Monroe (automobile)

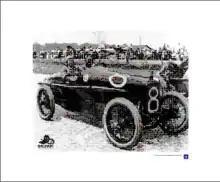
Gaston Chevrolet posing in a Monroe after a victory (1921)

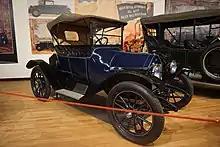
1914 Monroe Model 165 at the Sloan Museum

The Monroe was a Brass Era and vintage car built in Flint, Michigan (1914–1916), Pontiac, Michigan (1916–1918), and Indianapolis, Indiana (1918-1923).